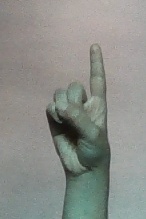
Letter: bb